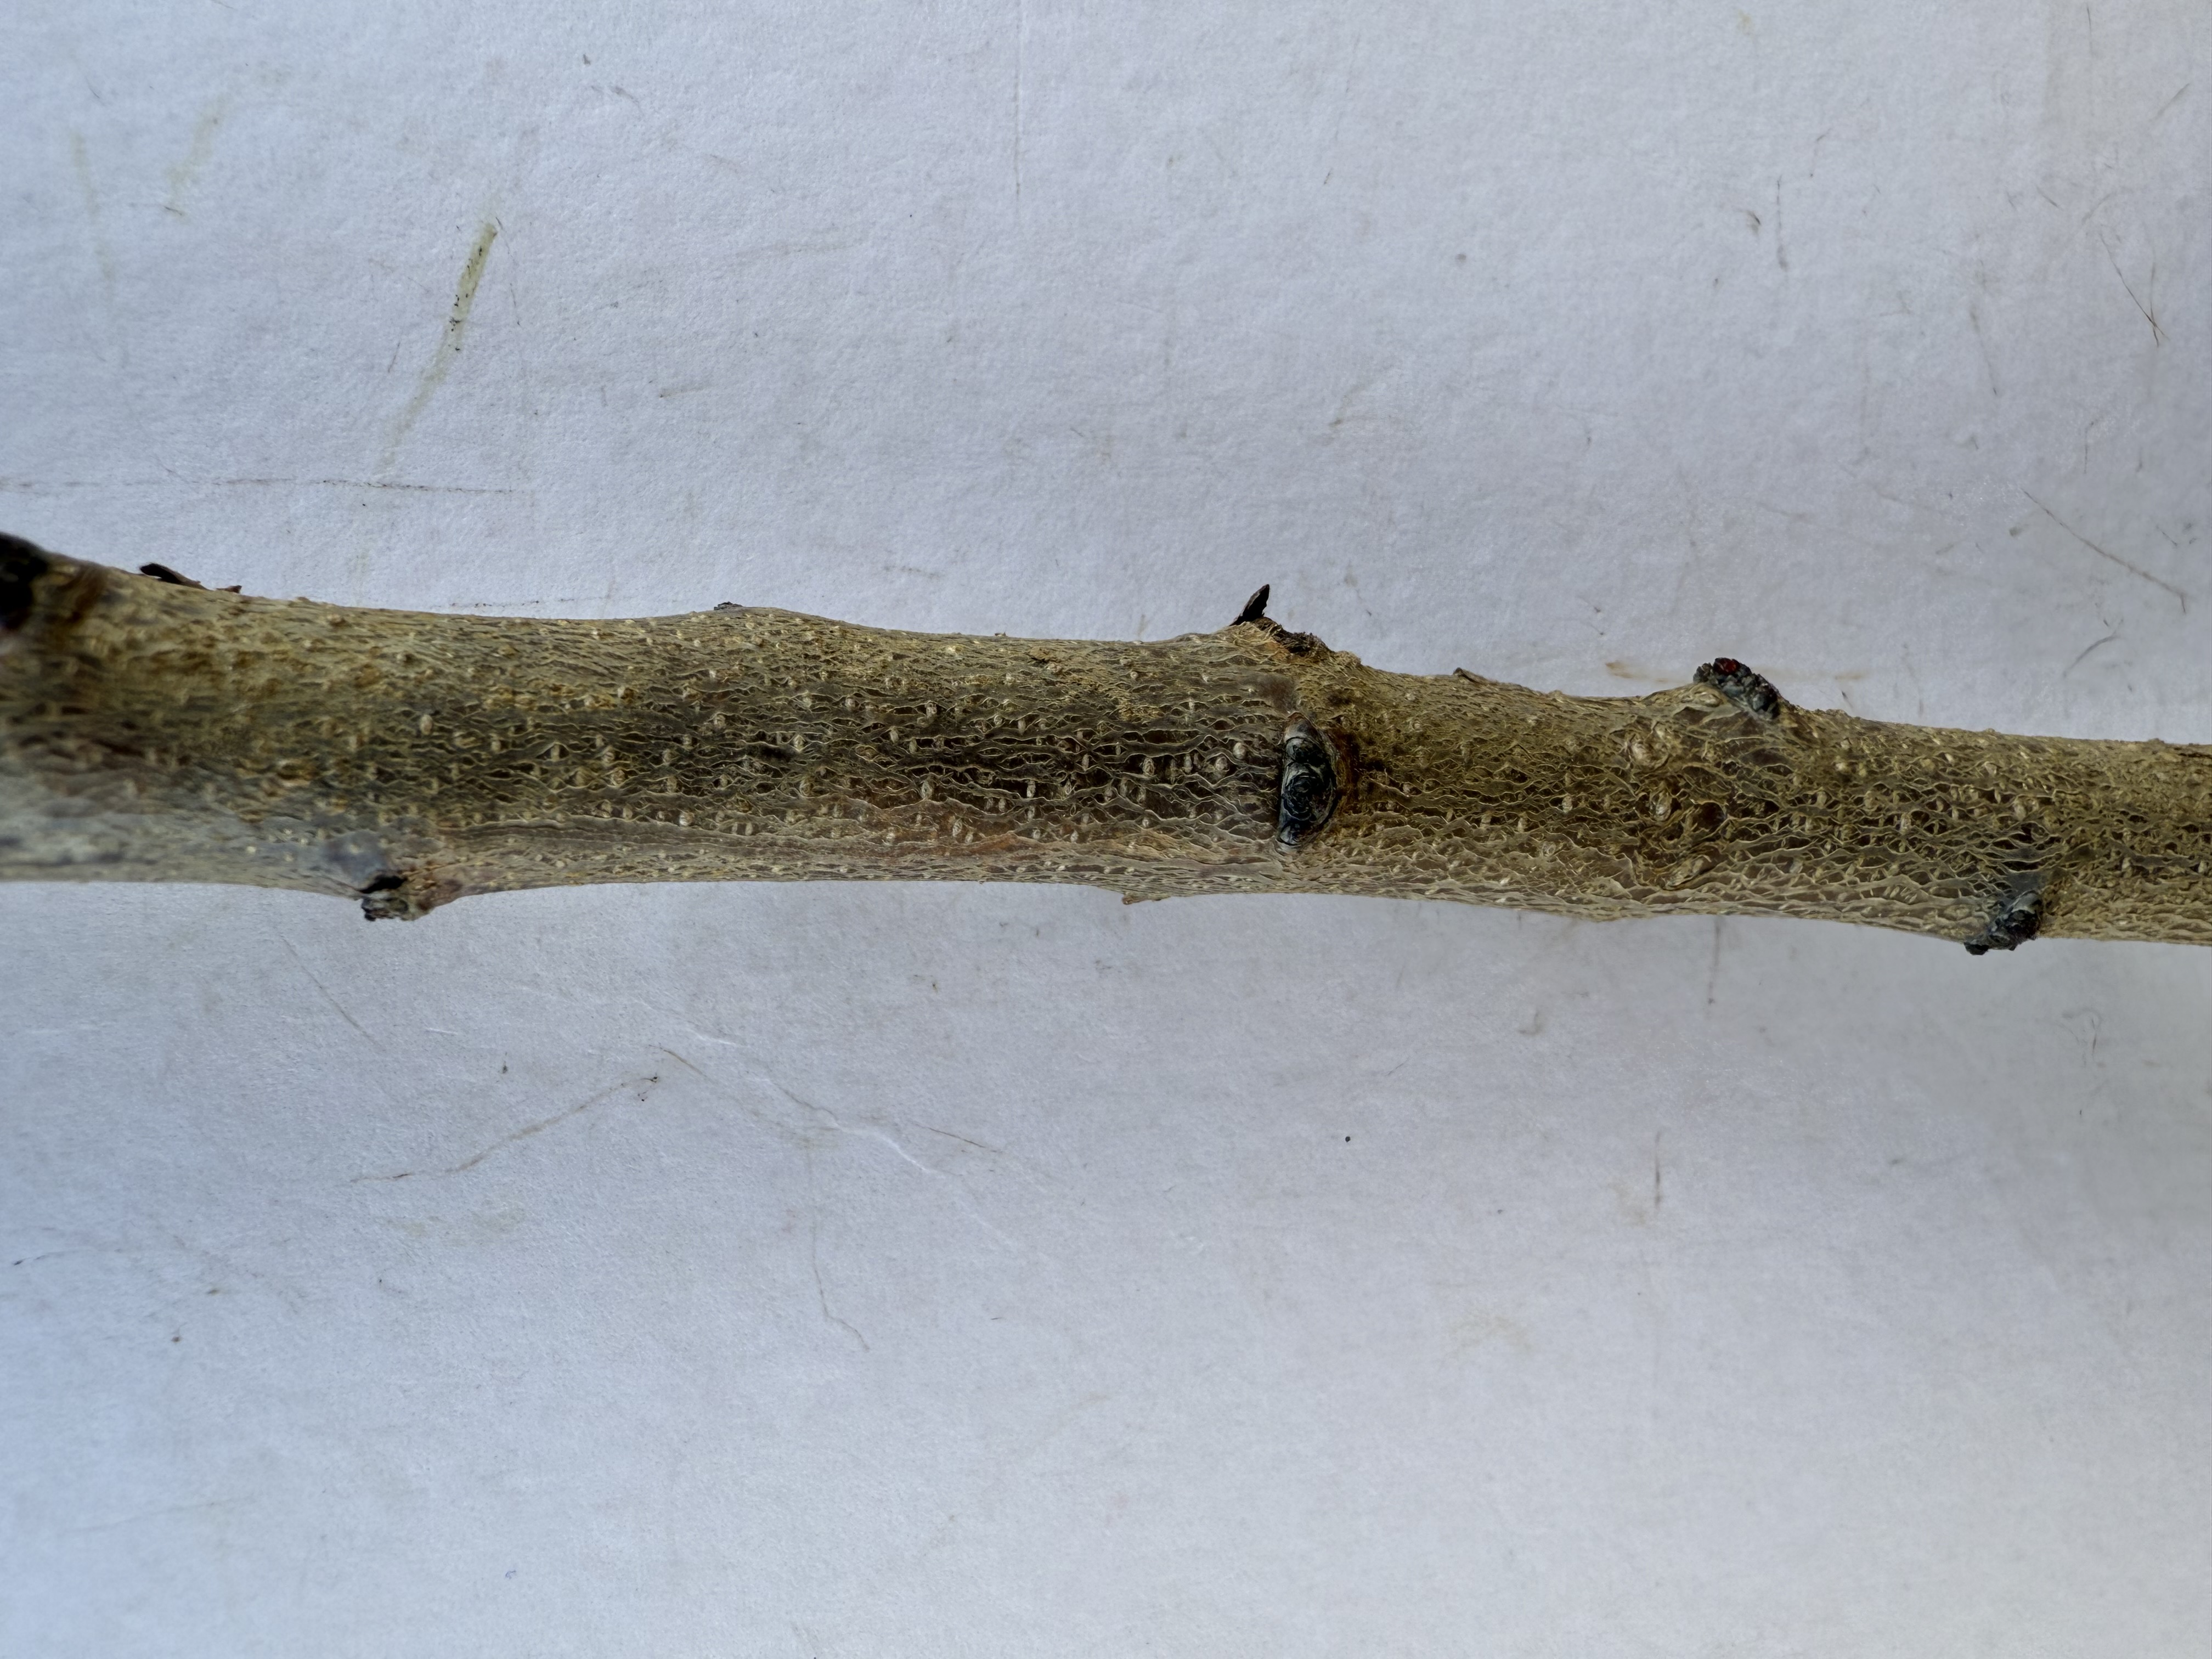
Variety: Sekerpare Apricot